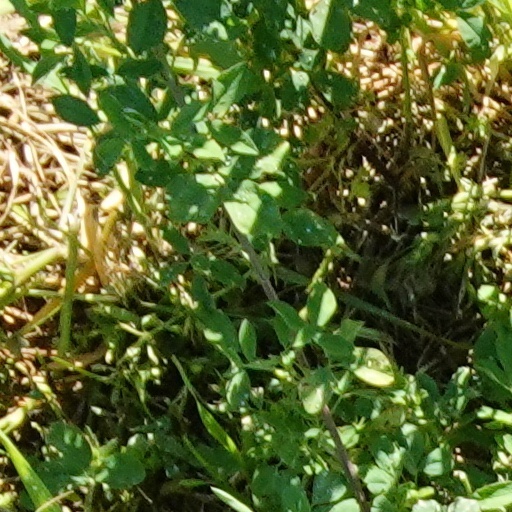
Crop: wheat